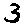
Label: 3